Joe Darling

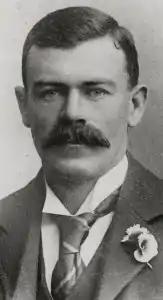
Parliamentary portrait of Darling

Following his retirement from big cricket, Darling returned to his Tasmanian sheep station, where he was involved in a range of agricultural activities. He pioneered measures to eradicate rabbits, an introduced pest then in plague proportions throughout Australia. He was an active member of organisations such as the Tasmanian Stock Holders and Orchardists' Association and the Royal Agricultural Society of Tasmania, the organising body of the Royal Hobart Show. Darling imported South Australian merino rams to improve his flock, and his wool topped the Hobart sales on several occasions. He also introduced subterranean clover to Tasmania.